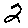
Label: 2